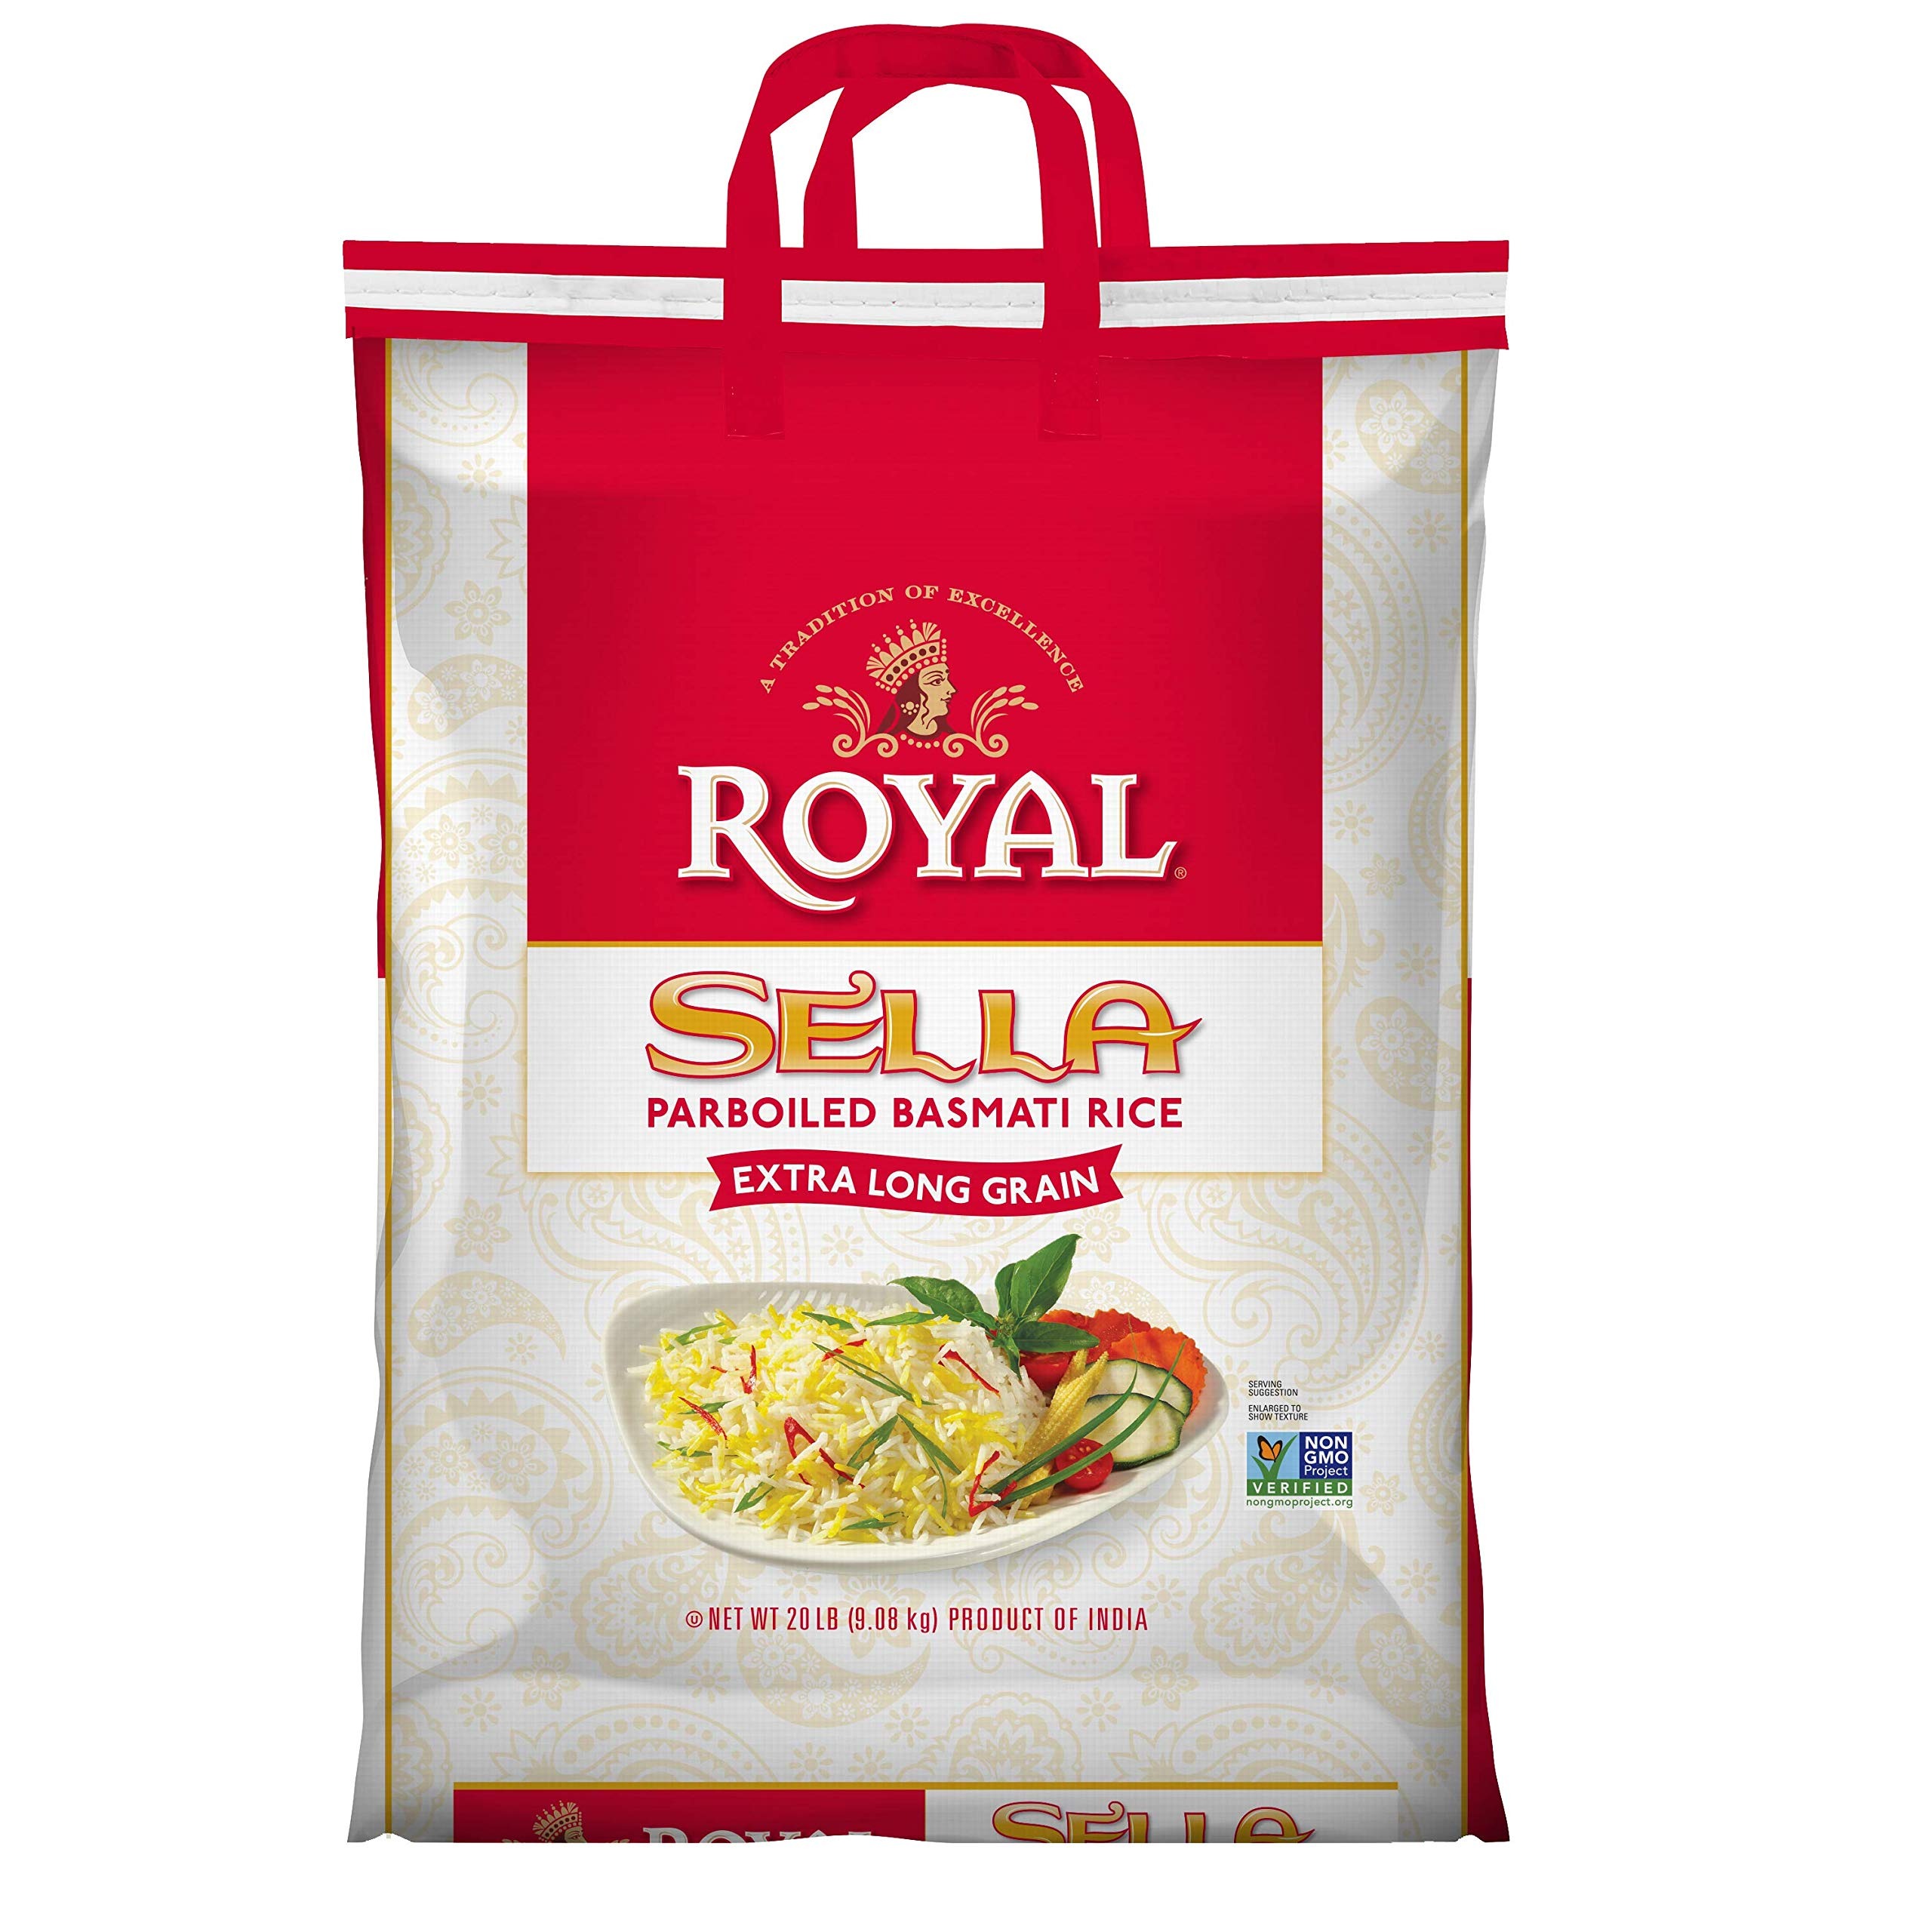
Item Name: Royal Chef's Secret Sella Basmati Rice - Authentic Extra Long Grain Parboiled Basmati White Rice - 20 lb Bag
Bullet Point 1: AUTHENTIC FLAVOR: Extra long grain Basmati rice with a delicate, nutty flavor, distinctive aroma, and beautiful pearl white luster; Elongates up to 2 times in size when cooked
Bullet Point 2: NATURALLY SOURCED: Sourced from local growers in Himalayan regions renowned for producing the finest crops
Bullet Point 3: VERSATILE WHITE RICE: Great long grain white rice for Indian food or Middle Eastern food dishes; Add to Biryani, curry, rice pilaf, stir fries, or enjoy as a side on its own
Bullet Point 4: NUTRITIOUS ROYAL RICE: Vegan, gluten-free, kosher, non-fat, cholesterol-free, and non-GMO
Bullet Point 5: EASY TO COOK: Ready to eat in 15 to 20 minutes; Simply cook in the microwave, on the stove top, or in an electric rice cooker
Value: 320.0
Unit: Ounce

Price: 49.99